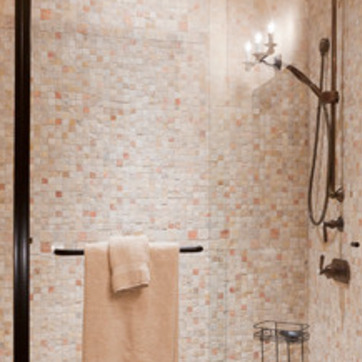
Material: glass